William Wroth

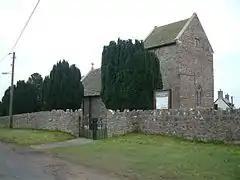
Church of St. Dubricius at Llanvaches where Wroth was Rector

Wroth was raised in Abergavenny, and educated at the University of Oxford, gaining a BA from Christ Church in 1596 and an MA in 1605 from Jesus College. Tradition suggests he accompanied Sir Edward Lewis of Van, Caerphilly as a servant.